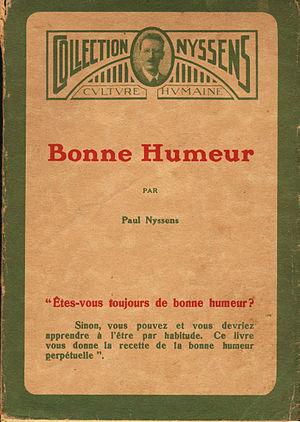
Numérisation de la couverture d'un livre de Mr Paul Nyssens
Paul Nyssens est un auteur et éditeur belge né le 8 novembre 1870 à Anvers et décédé le 29 octobre 1954 à Schaerbeek. Ingénieur civil de formation, il est aussi diplômé de l’Institut Montefiore de Liège.